Keith Irving

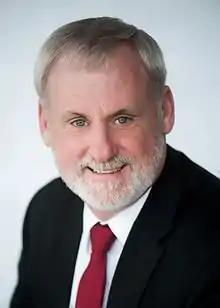

Keith Irving (born 1958) is a Canadian politician, who was elected to the Nova Scotia House of Assembly in the 2013 provincial election. A member of the Nova Scotia Liberal Party, he represents the electoral district of Kings South. Irving has previously served on Wolfville Town Council and Iqaluit Town Council. Irving is a former architect by trade.